Harmonica Incident

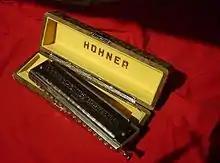
A Hohner hamonica

"If there was any team you would play me against, it would be the White Sox", Linz said later. By his own account, into which he admits he has incorporated others' reminiscences over the years, he was "resentful", but he was also aware that despite his hitting success, his fielding had been deficient, and he believes the pitchers had complained to the manager. "Yogi started getting pressure to put Tony Kubek back in. Somebody—maybe Whitey Ford—said 'You've got to get Phil out of there.